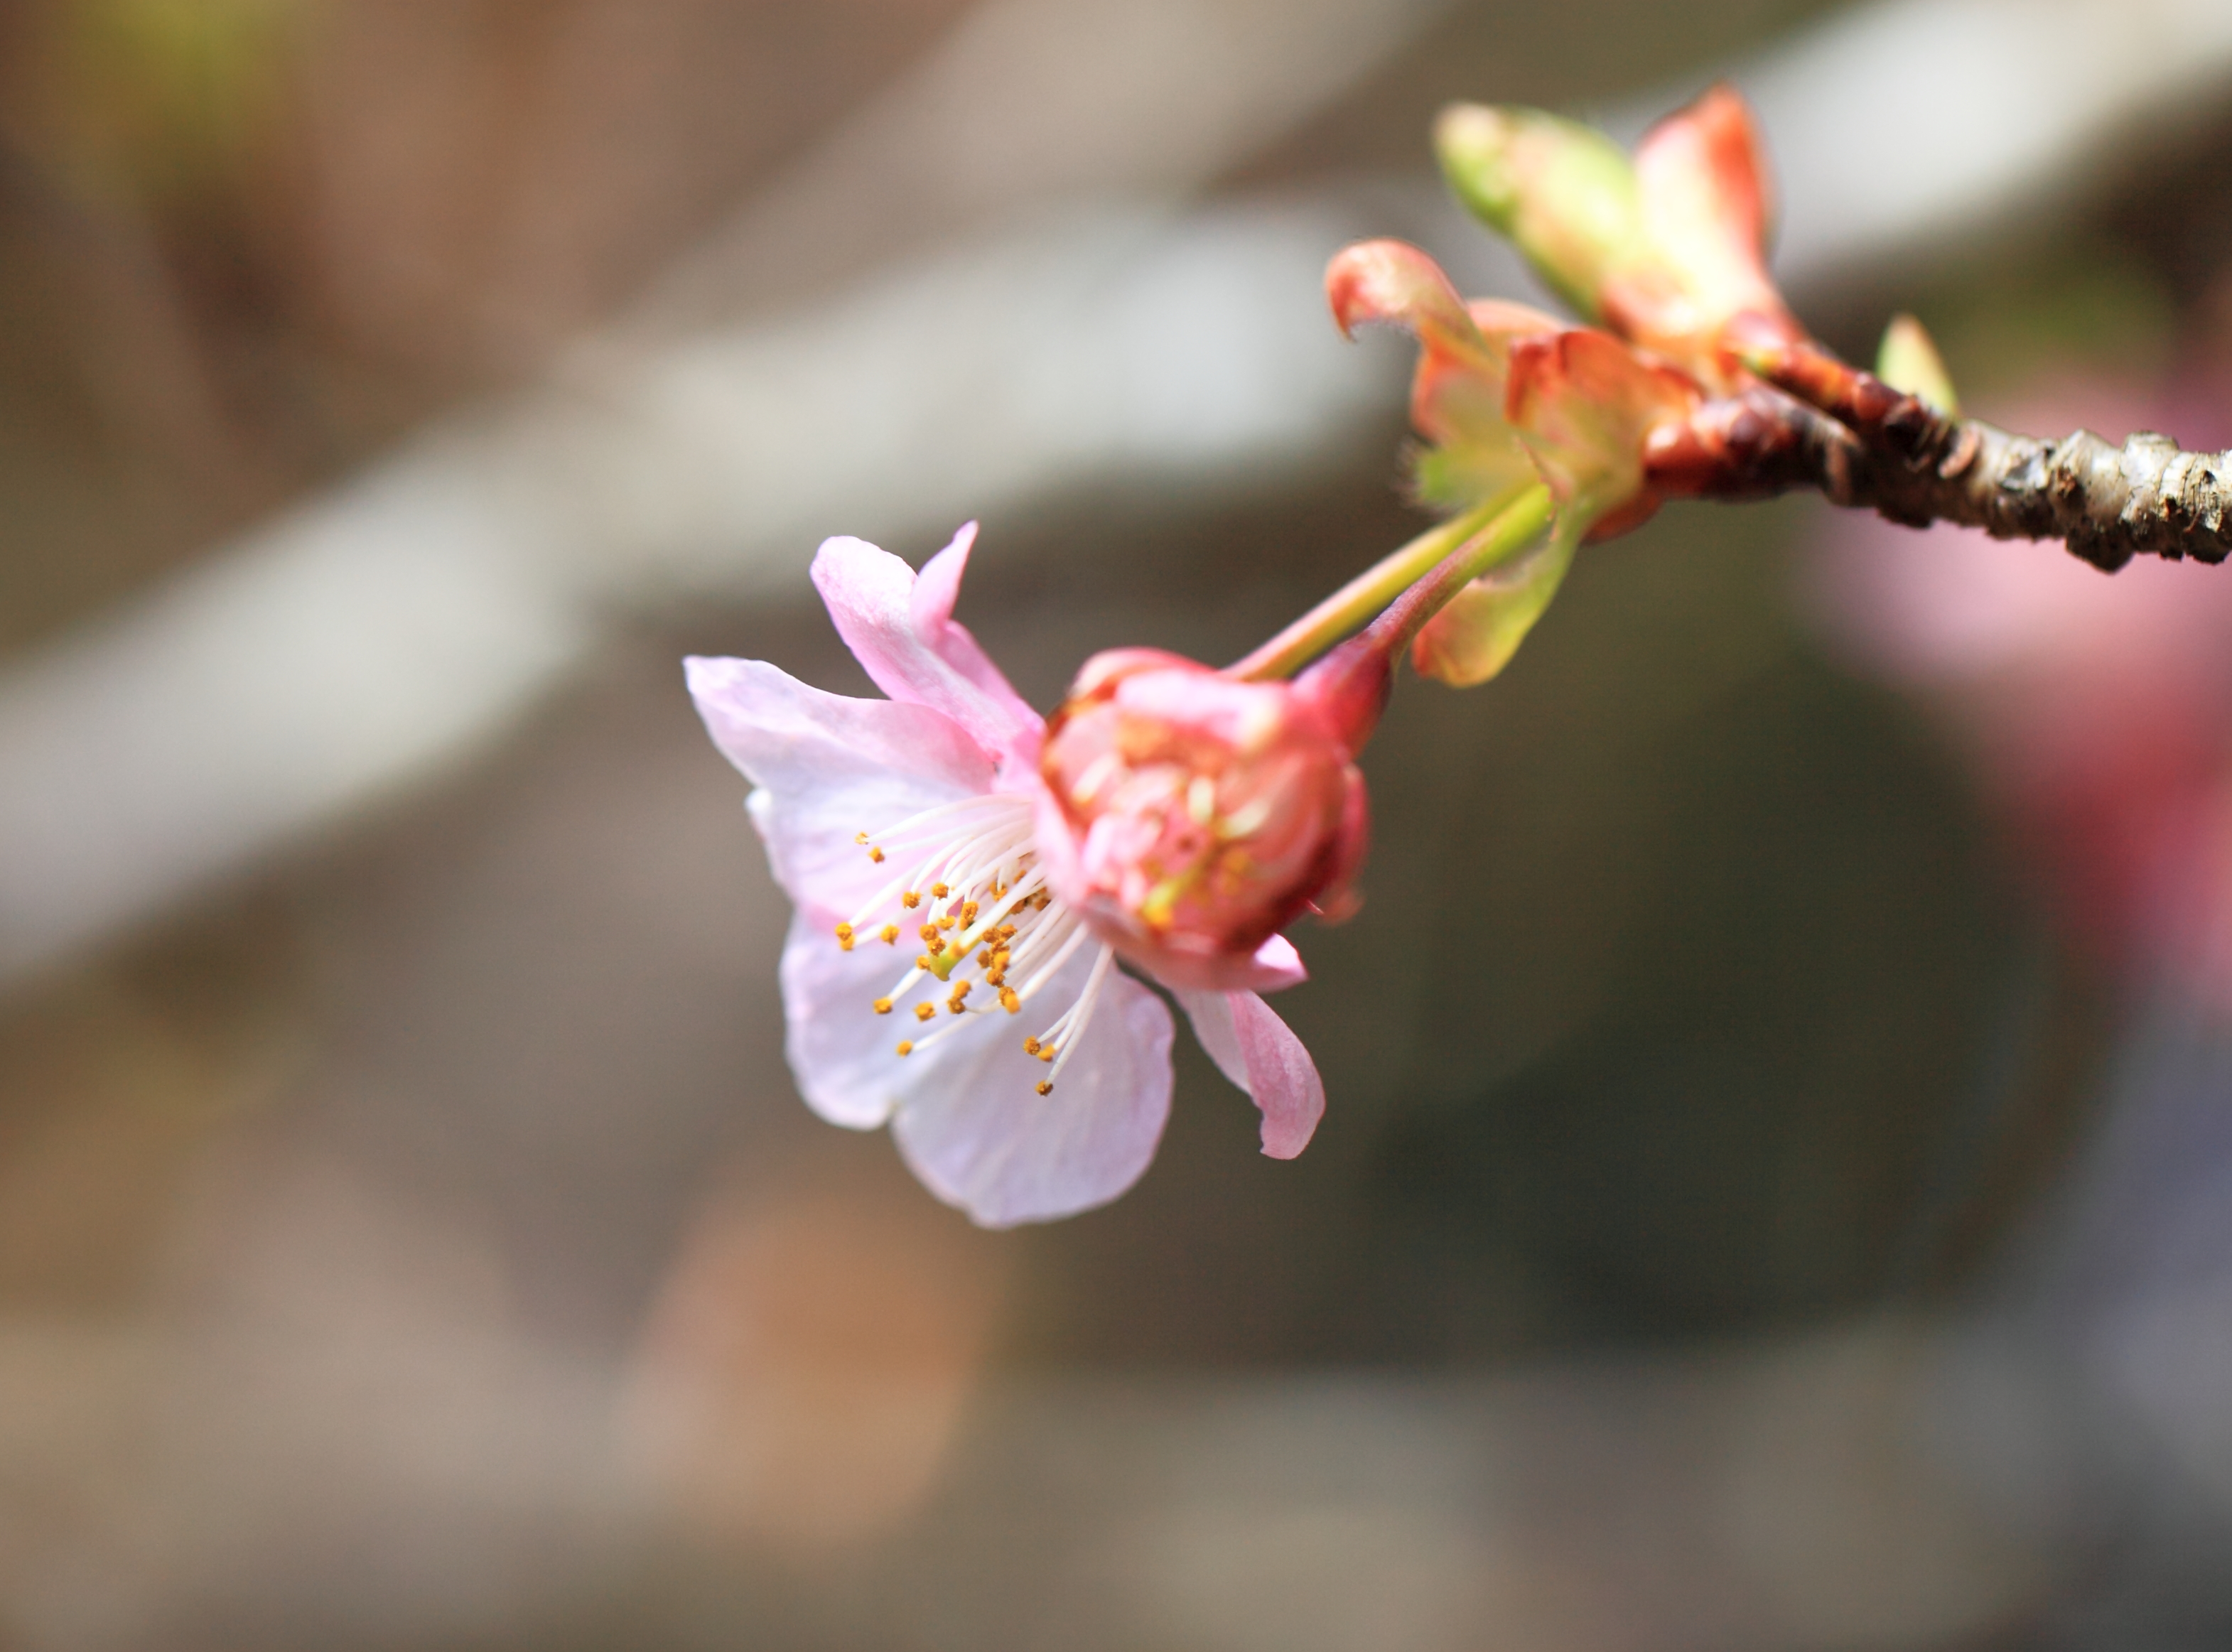
nature, branch, blossom, plant, photography, leaf, flower, petal, spring, high, produce, autumn, botany, pink, flora, cherry blossom, wildflower, close up, 5d, sakura, hires, bud, markii, hi, res, resolution, macro photography, cerasus, kawazuzakura, lannesiana, flowering plant, plant stem, land plant